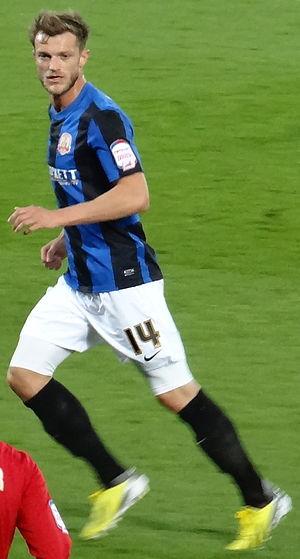
Scott Nigel Kenneth Wiseman, né le 9 octobre 1985 à Kingston-upon-Hull, en Angleterre, est un footballeur international gibraltarien d'origine anglaise. Il joue au poste de défenseur à Rochdale en prêt de Chesterfield.